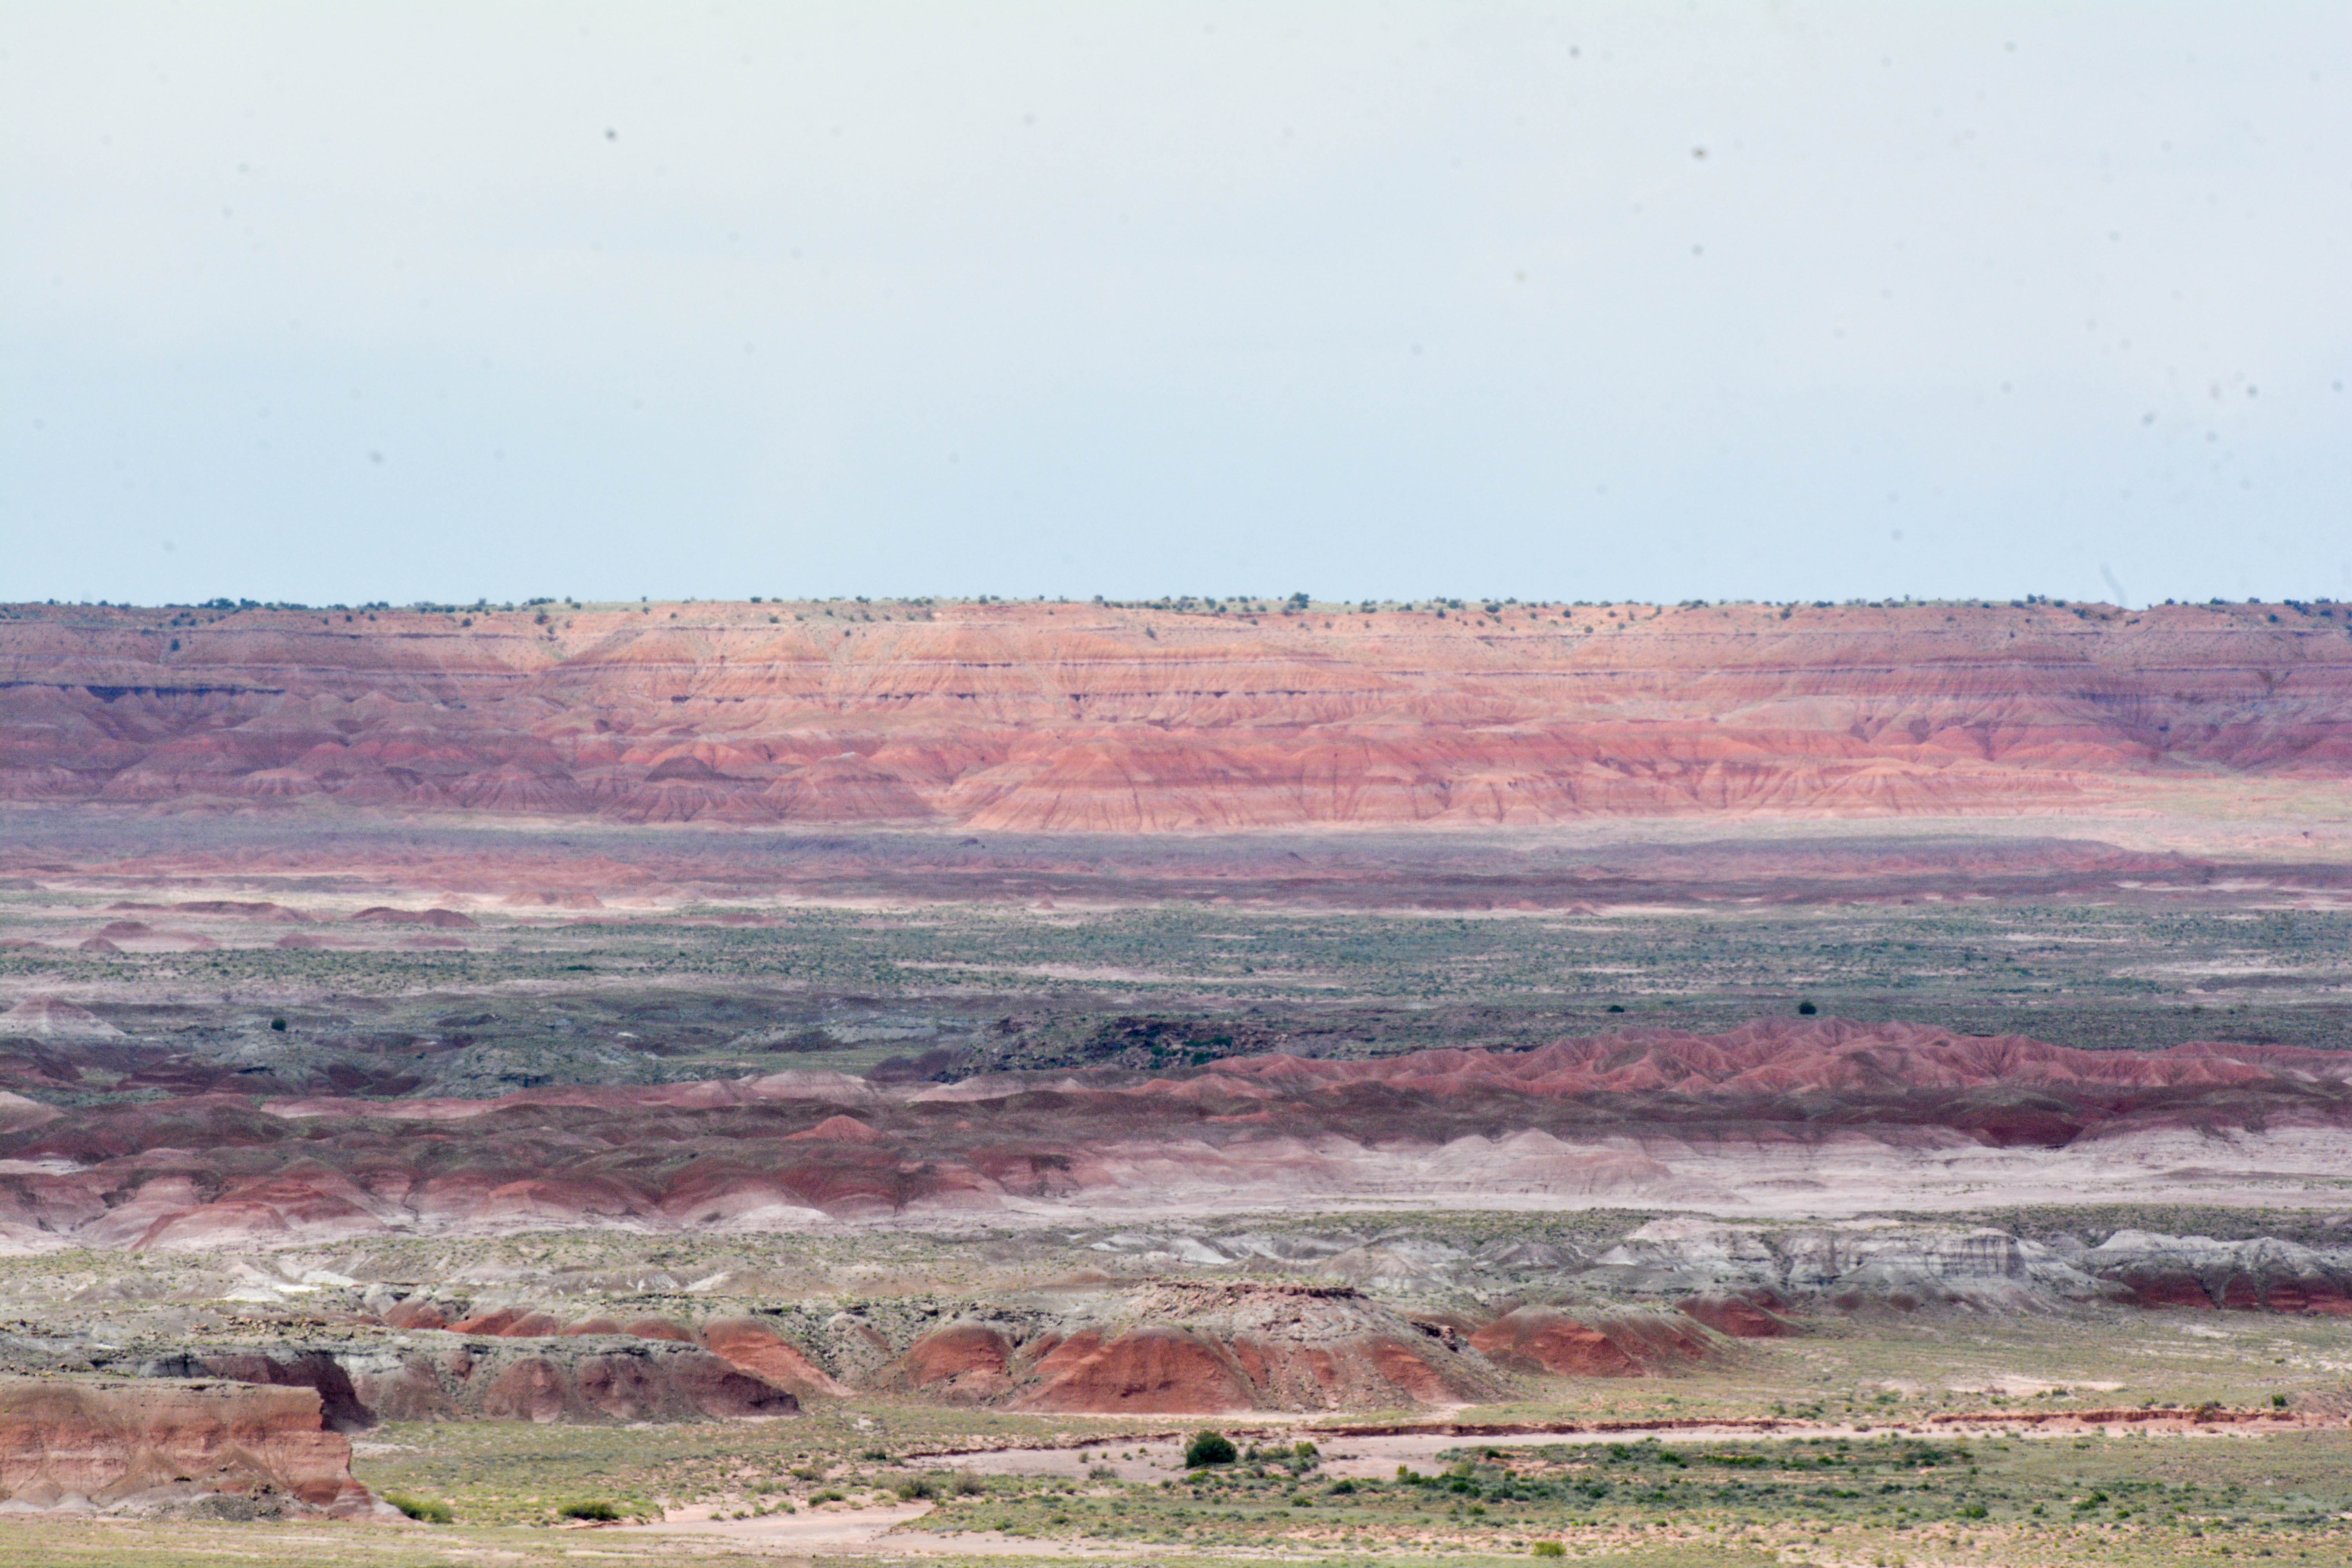
landscape, field, prairie, pasture, ranch, soil, savanna, plain, geology, grassland, badlands, plateau, marccooper, painteddesert, petrifiedforest, arizonapassages, route66, arizonaroute66, holbrook, arizonalandscape, ecosystem, steppe, natural environment, geographical feature, ecoregion